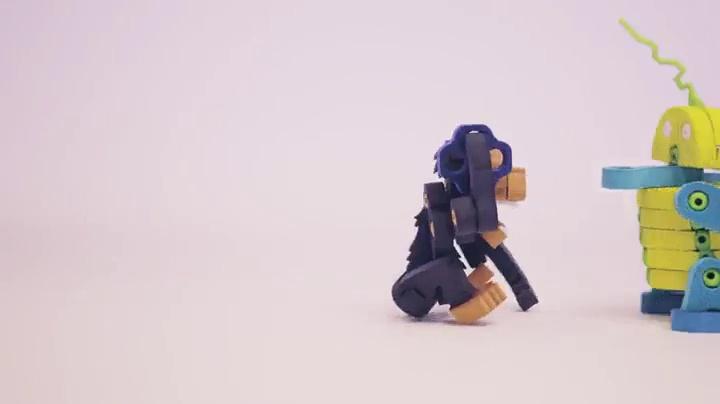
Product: Bloco Toys Ogre & Monsters | STEM Toy | DIY Building Construction Set (280 Pieces)
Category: Toys & Games | Building Toys | Building Sets
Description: Big thumbs-up from parents for resistant pieces that are safe, easy to manipulate and washable.
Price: $26.39
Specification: ProductDimensions:3.5x8x10inches|ItemWeight:1.5pounds|ShippingWeight:1.9pounds(Viewshippingratesandpolicies)|DomesticShipping:ItemcanbeshippedwithinU.S.|InternationalShipping:ThisitemcanbeshippedtoselectcountriesoutsideoftheU.S.LearnMore|ASIN:B00EHLHQ46|Itemmodelnumber:BC-25010|Manufacturerrecommendedage:5-10years